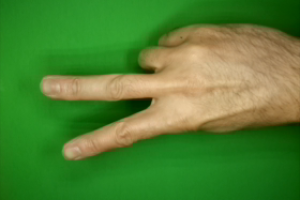
Label: scissors